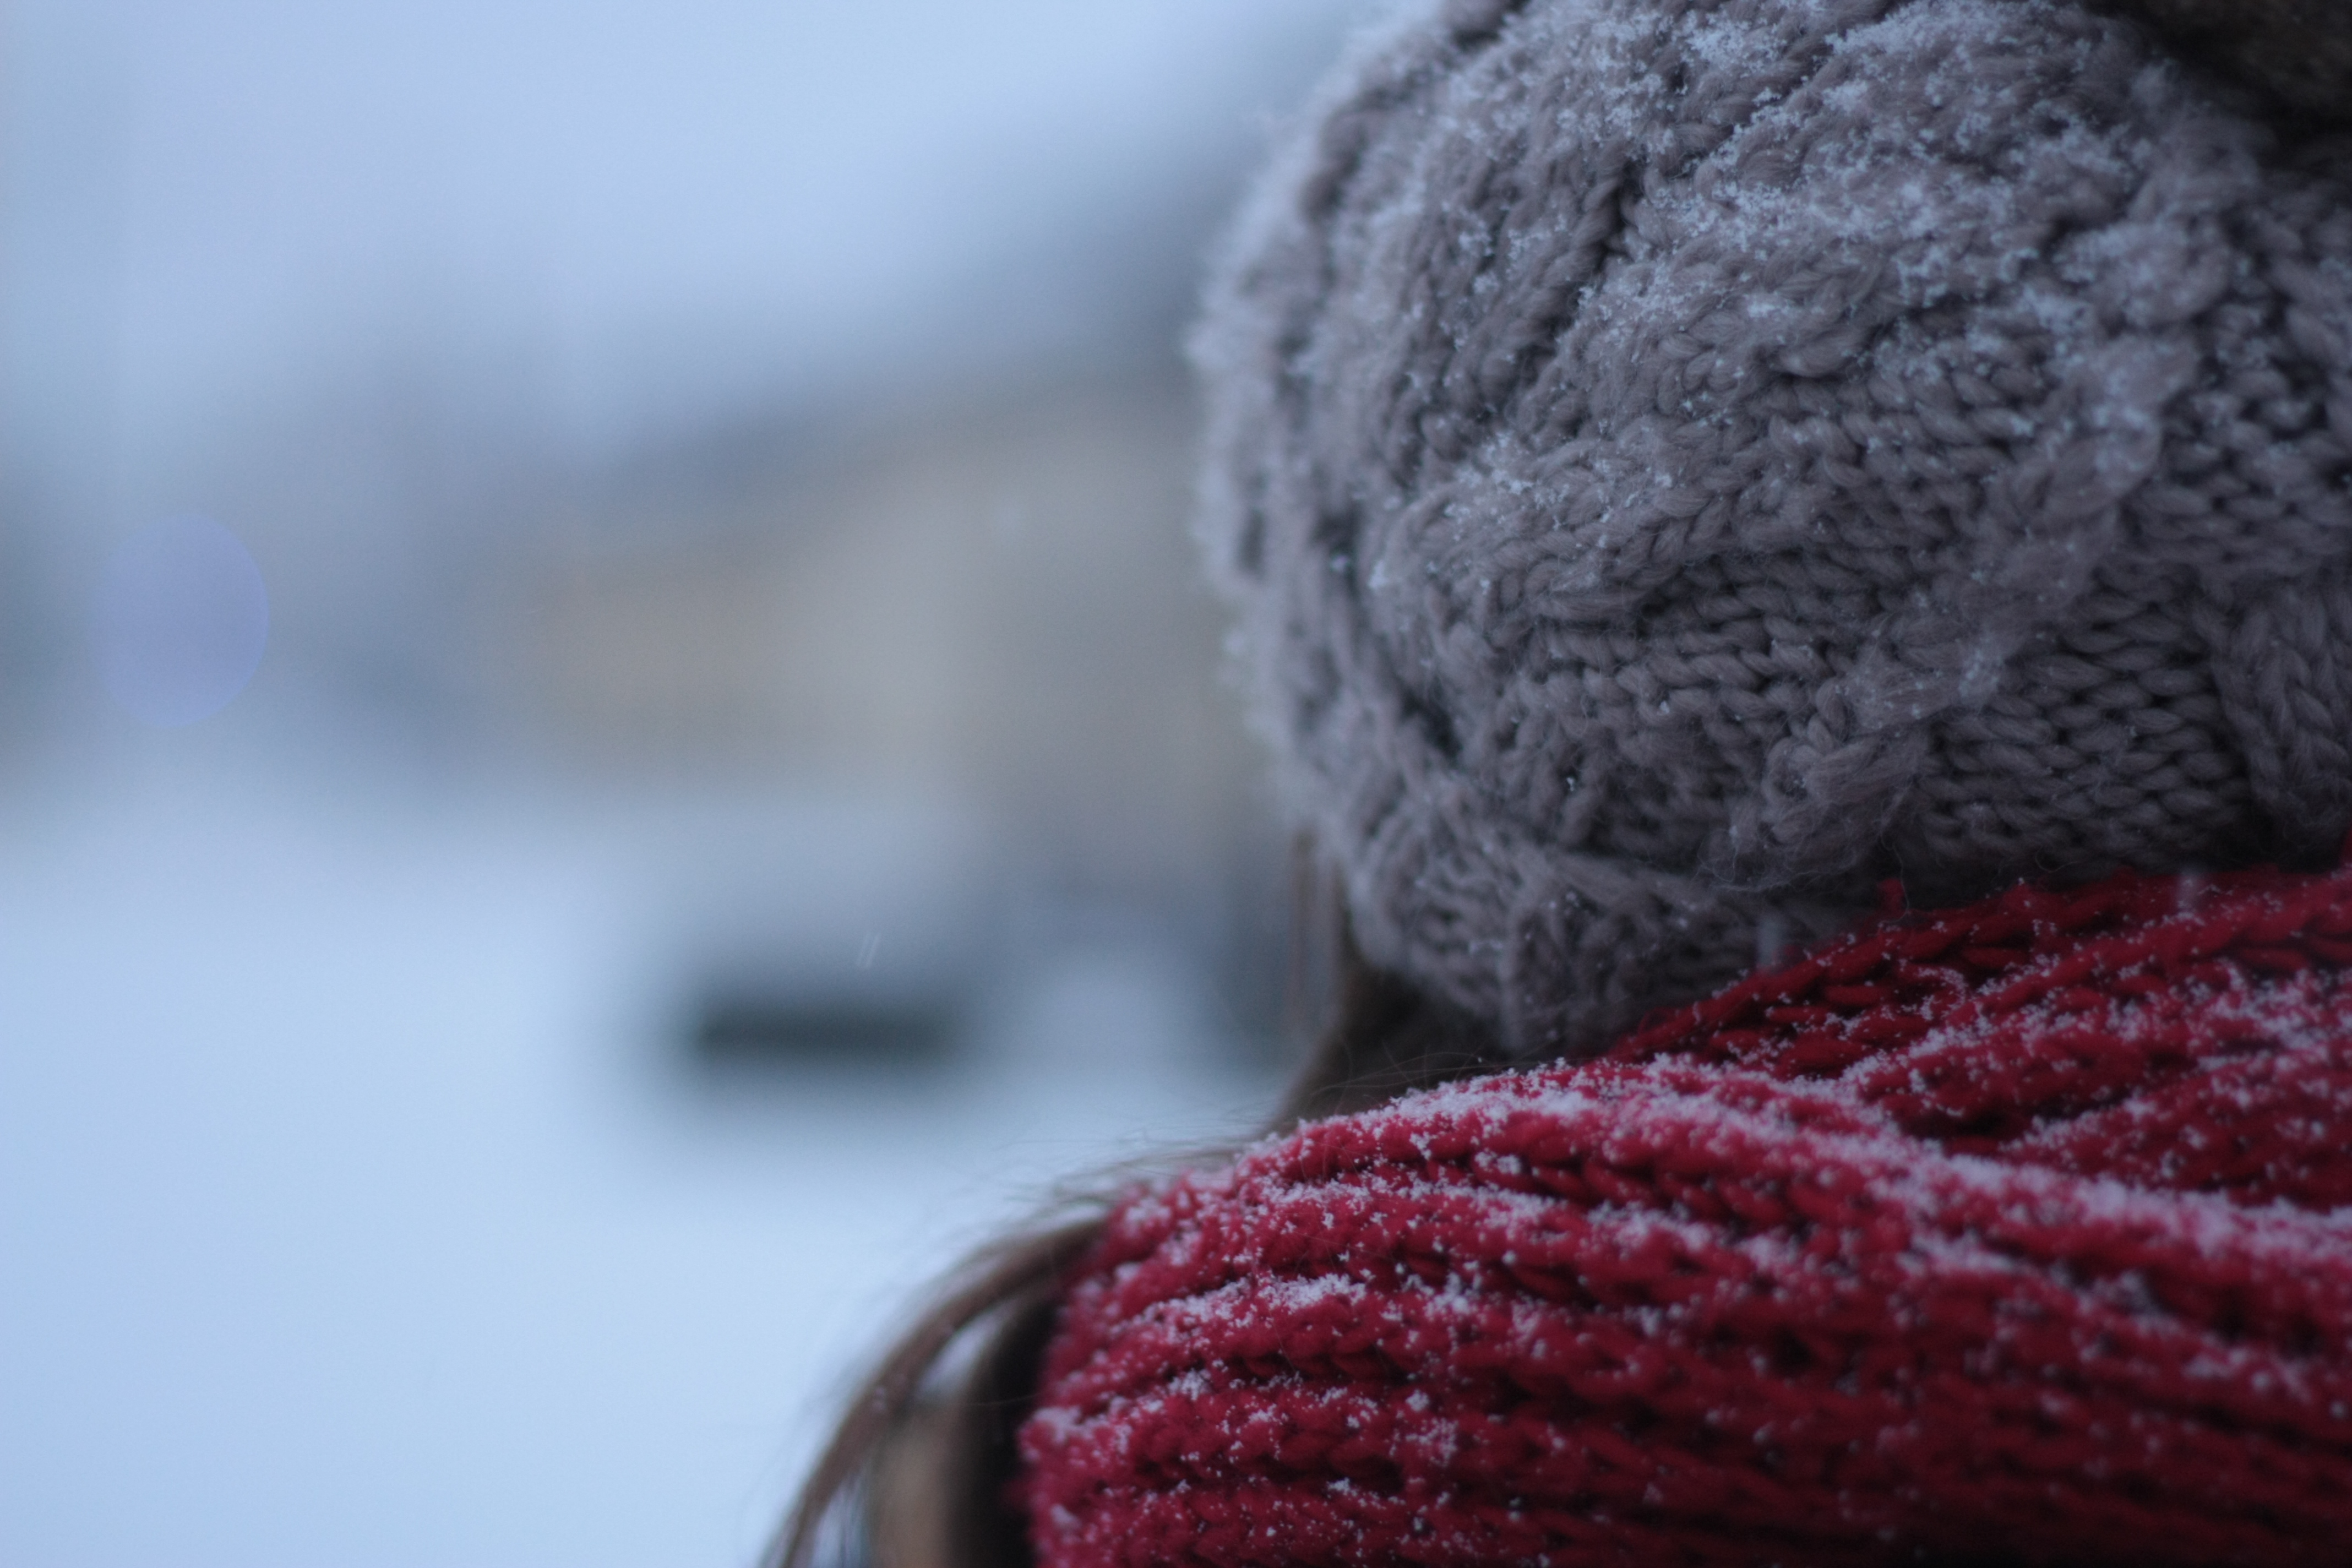
snow, cold, winter, hat, wool, scarf, material, thread, close up, crochet, knitting, textile, art